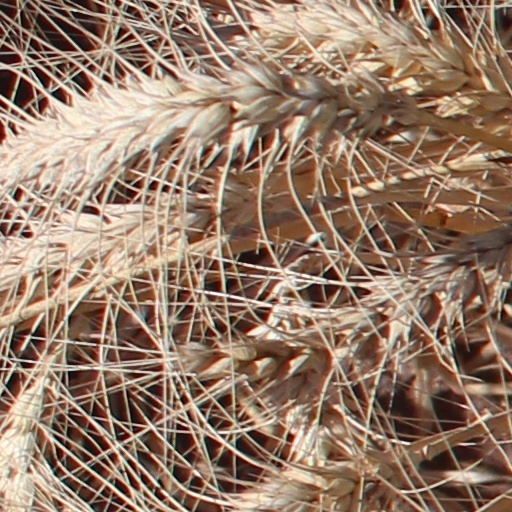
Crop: wheat